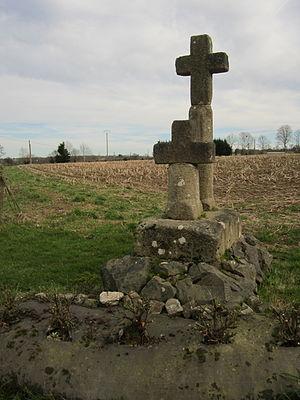
Guéhébert, Manche Ces croix datent de la Guerre de Cent Ans (1337-1453).
Guéhébert est une ancienne commune française, située dans le département de la Manche en région Normandie, peuplée de 118 habitants, commune déléguée au sein de Quettreville-sur-Sienne depuis le 1ᵉʳ janvier 2019.